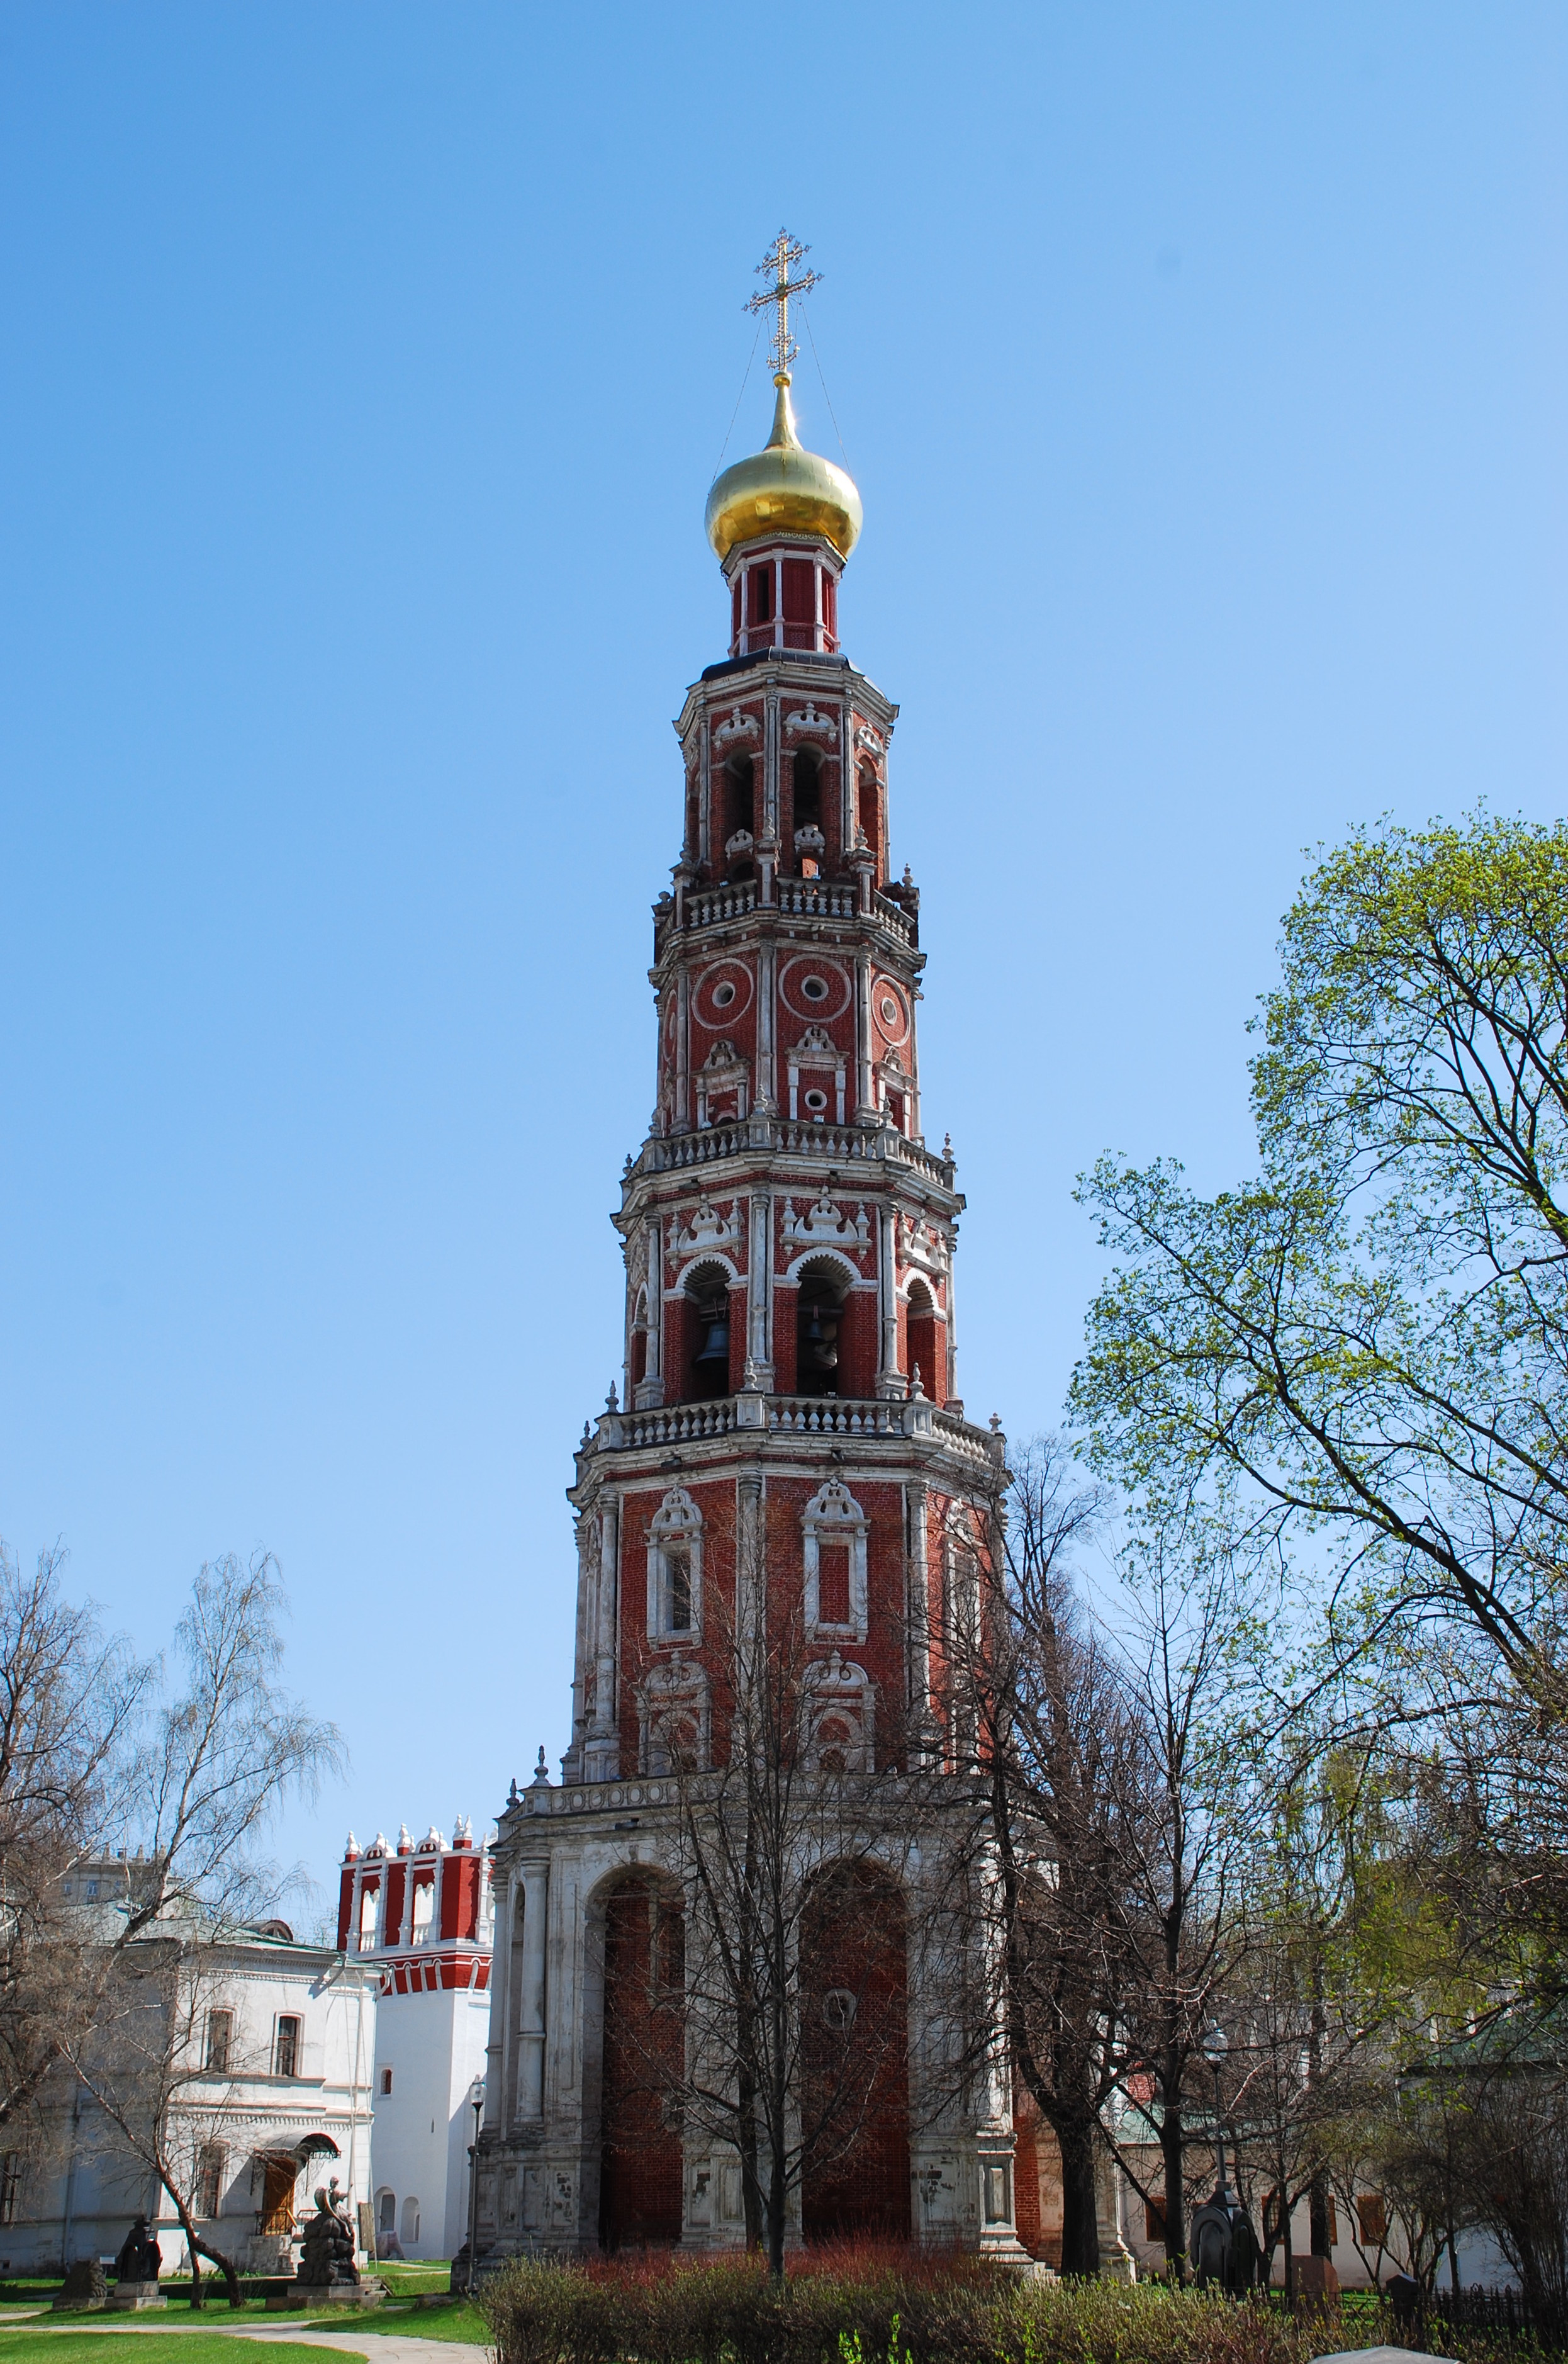
building, city, cityscape, tower, landmark, church, cathedral, nikon, place of worship, clock tower, bell tower, spire, steeple, moscow, orthodox, russia, d80, cityscapes, moskau, nikond80, moscou, convent, novodevichy, novodevichyconvent